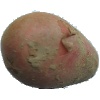
Label: red_potato